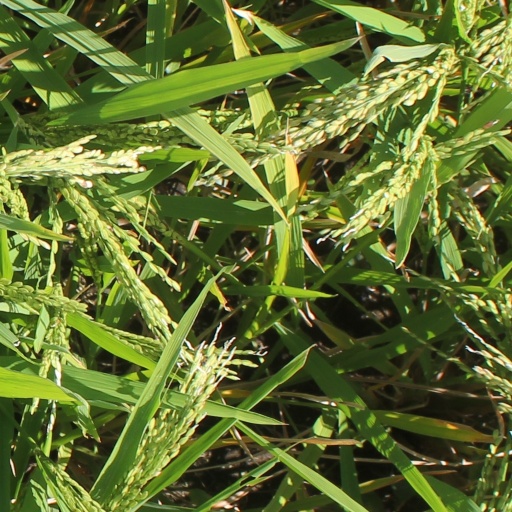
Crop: rice